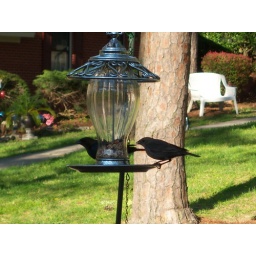
flowers around the house and Myranda's Prom Outfit 4-3-4--09 065